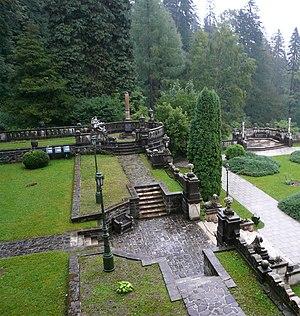
Le château de Peleș est situé au nord-ouest de la ville de Sinaia, en Roumanie, à 60 km de Brașov et à 135 km de Bucarest. Sa construction a duré dix ans, de 1873 à 1883 et les travaux d'aménagements se sont poursuivis jusqu'en 1914.